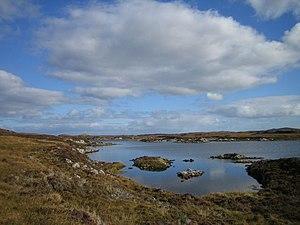
Loch Shiurabhagh à Benbecula, Hébrides extérieures, Écosse